Islamic banking and finance

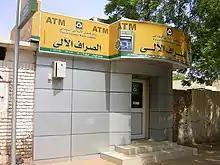
The Faisal Islamic Bank in Khartoum.

Because compliance with shariah law is the "raison d'être" of Islamic finance, Islamic banks and banking institutions that offer Islamic banking products and services should establish a Shariah Supervisory Board (SSB) – to advise them on whether or not some proposed transactions or products follows the Sharia, and to ensure that the operations and activities of the banking institutions comply with Shariah principles.